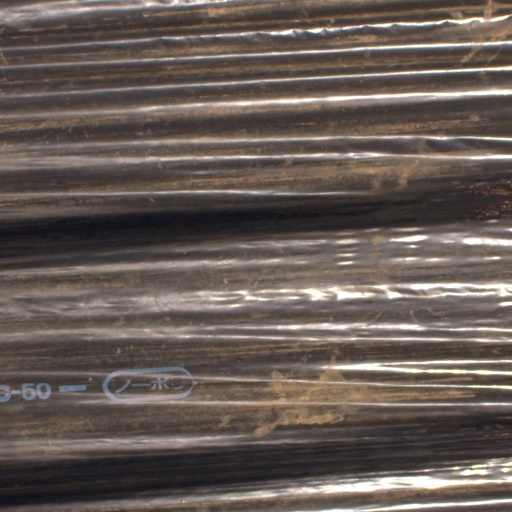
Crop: Jerusalem artichoke